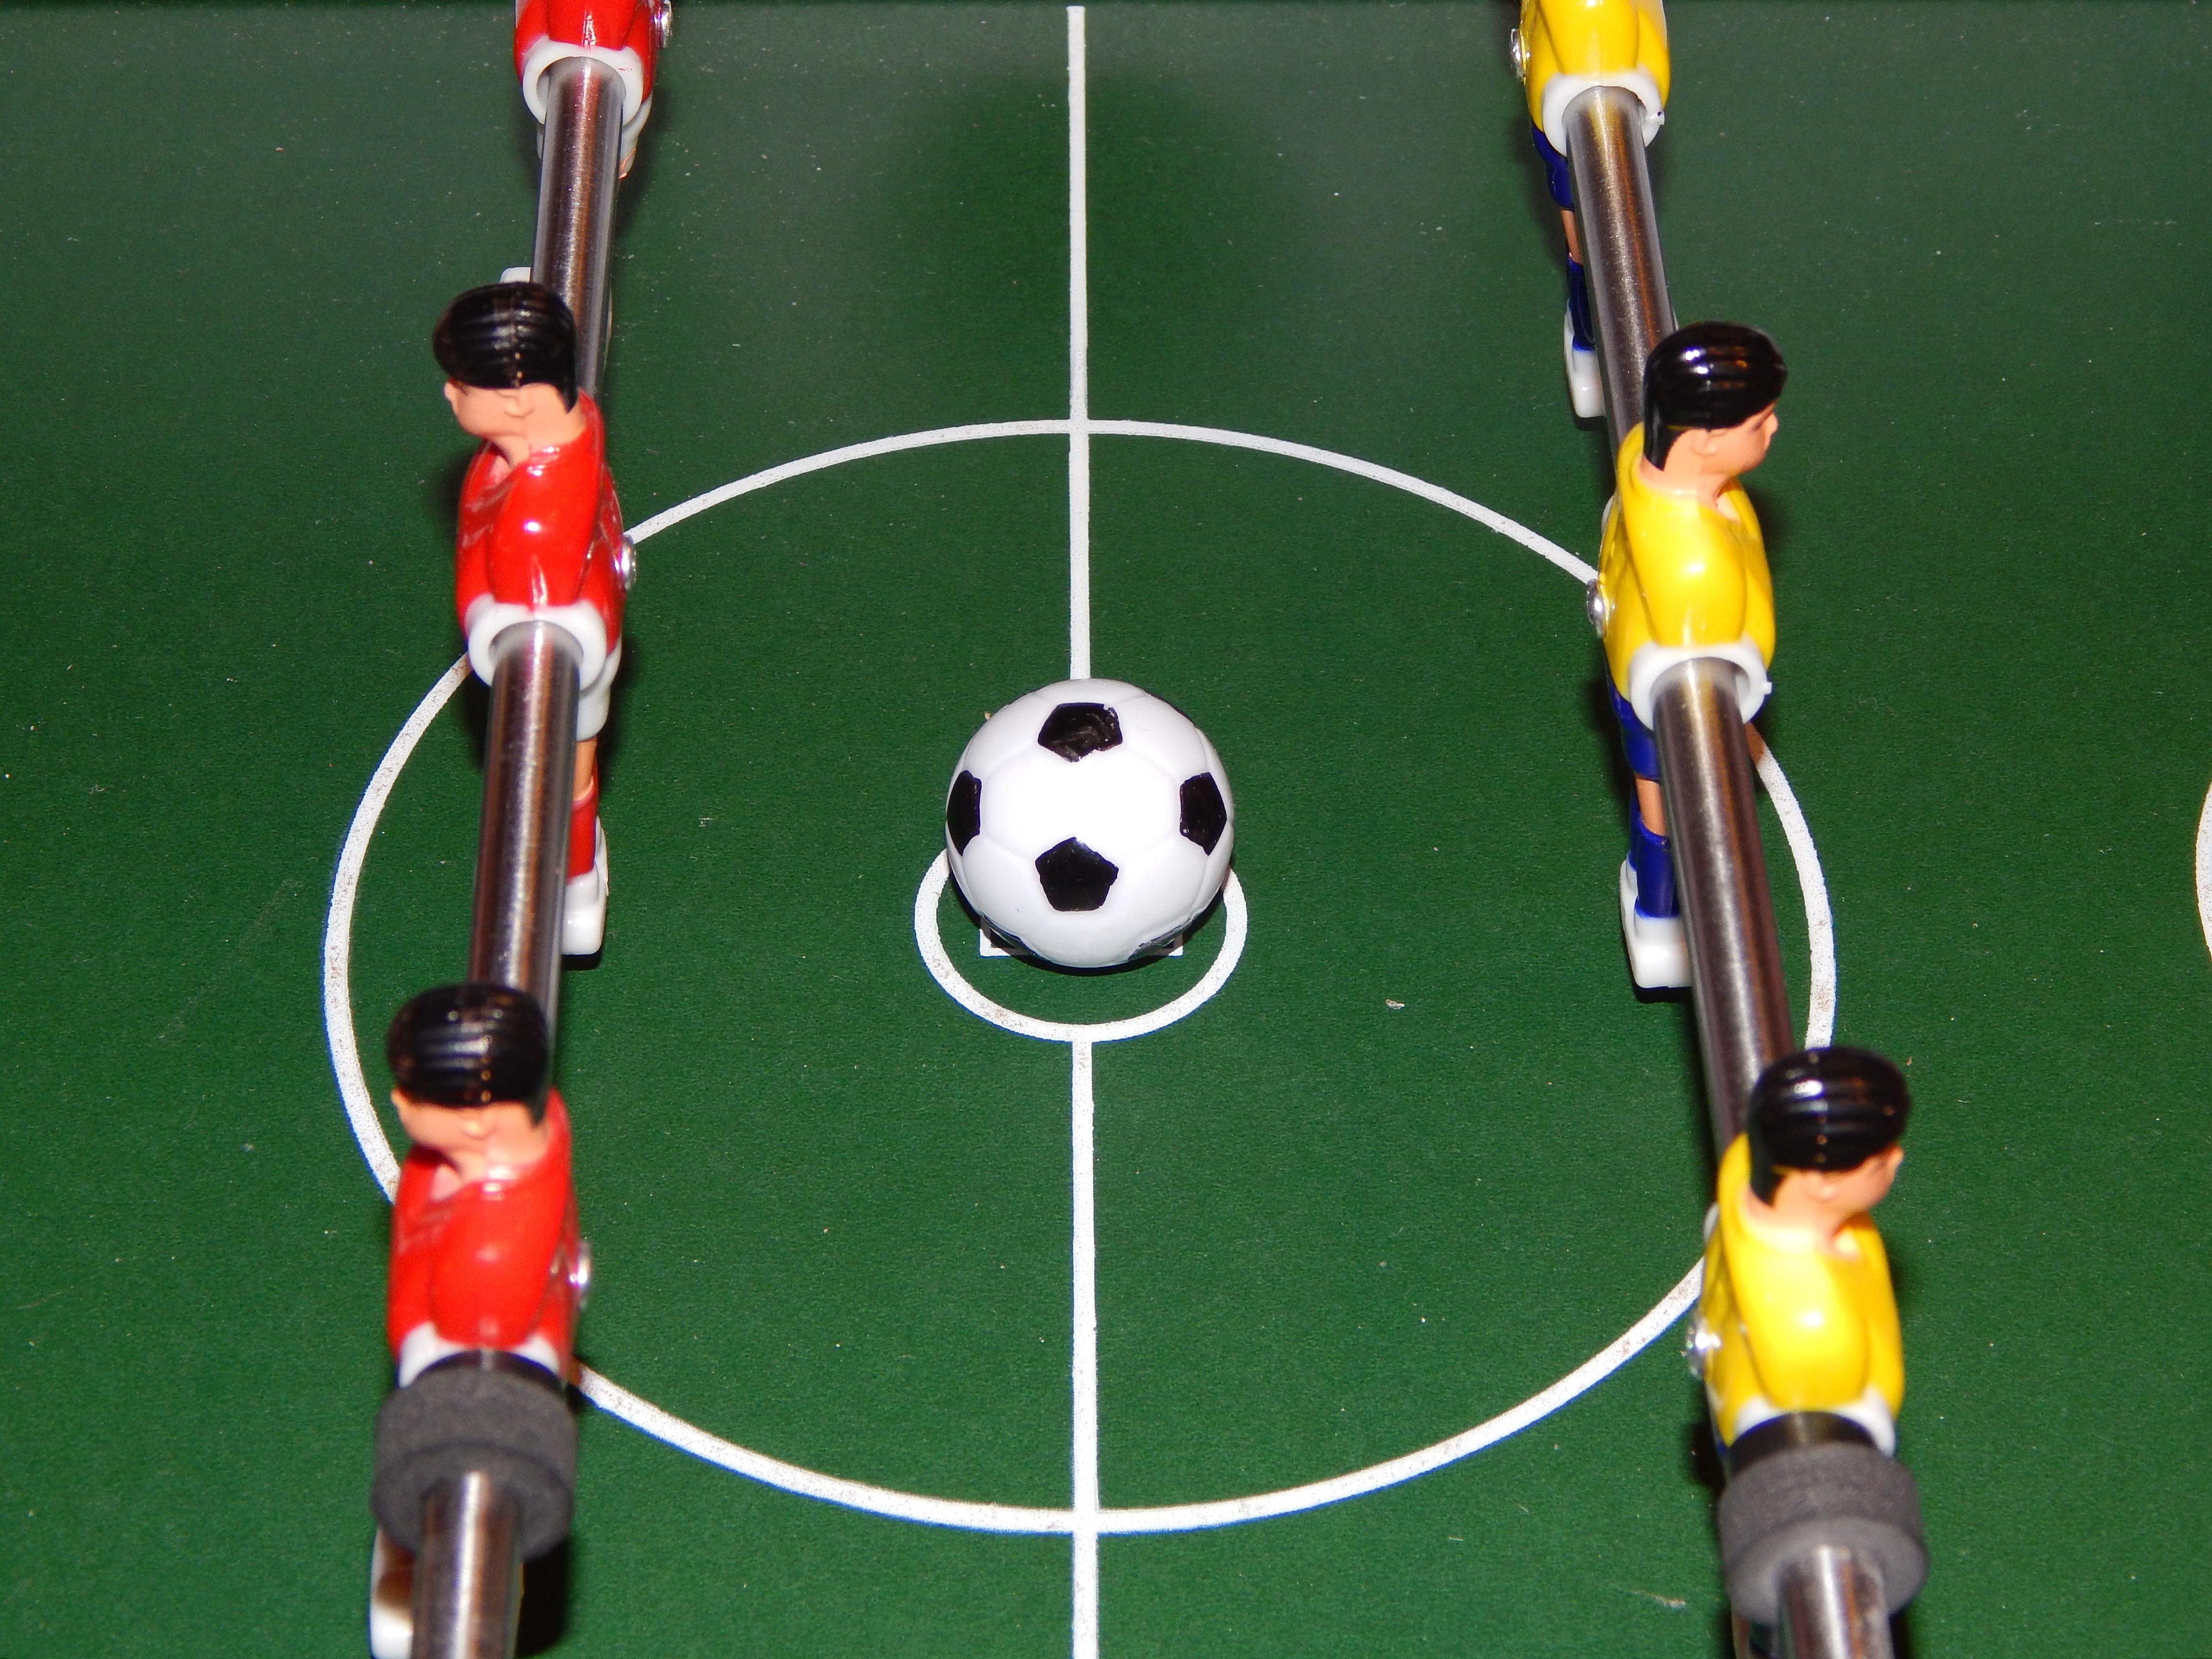
game, soccer, machine, football, fun, sports, ball, futbol